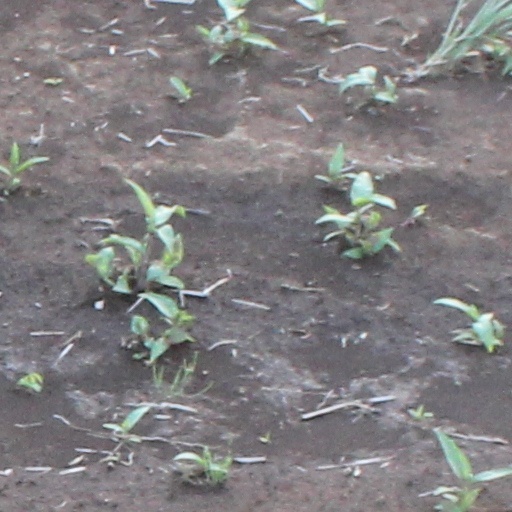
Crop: wheat